Answer in natural language. How many Carts are visible in the scene? Choose between the following options: 2, 0, 4, 1 or 3
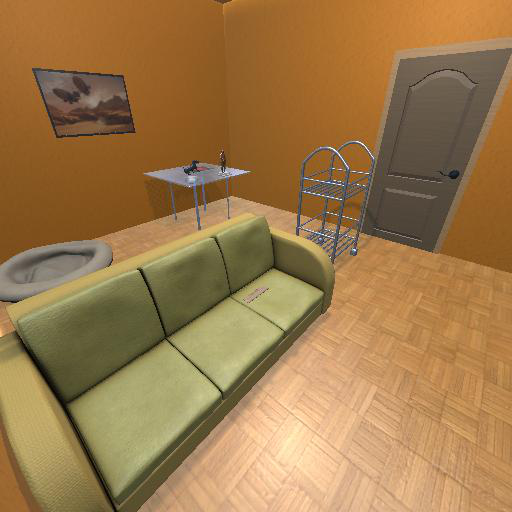
<answer>1</answer>